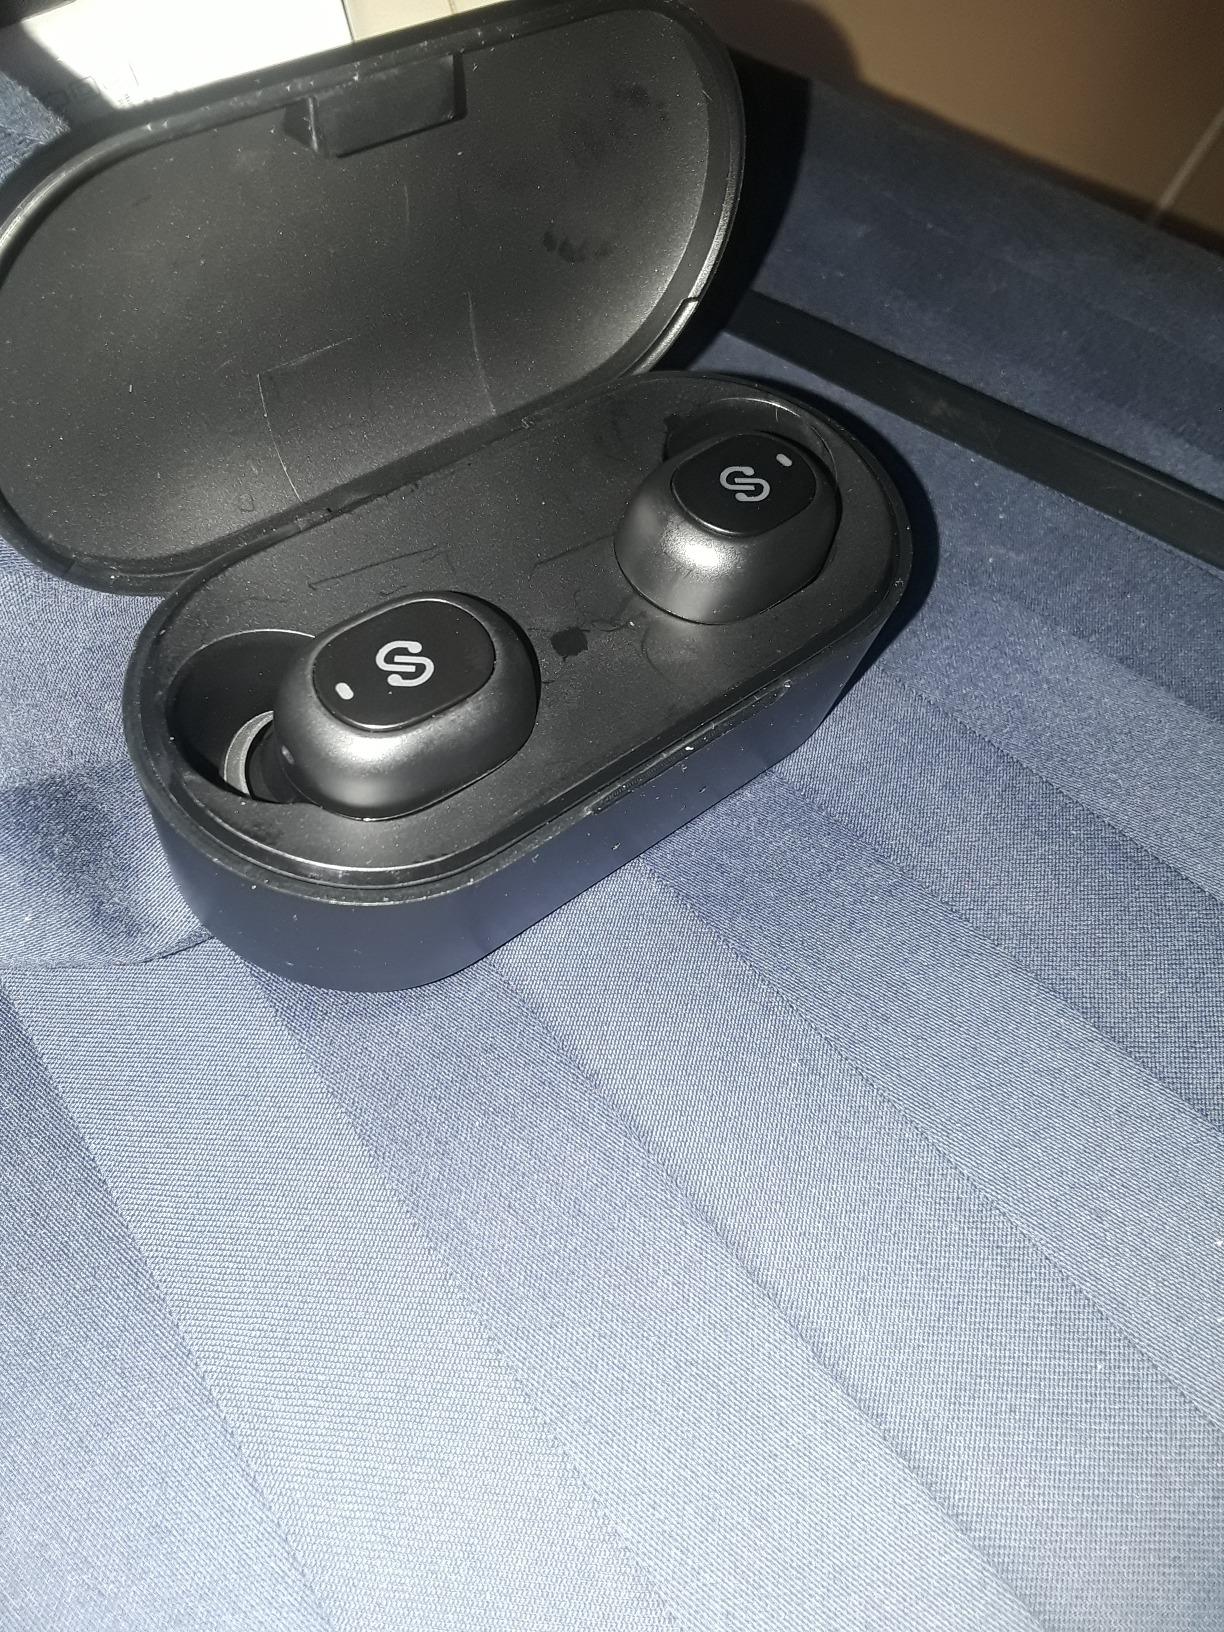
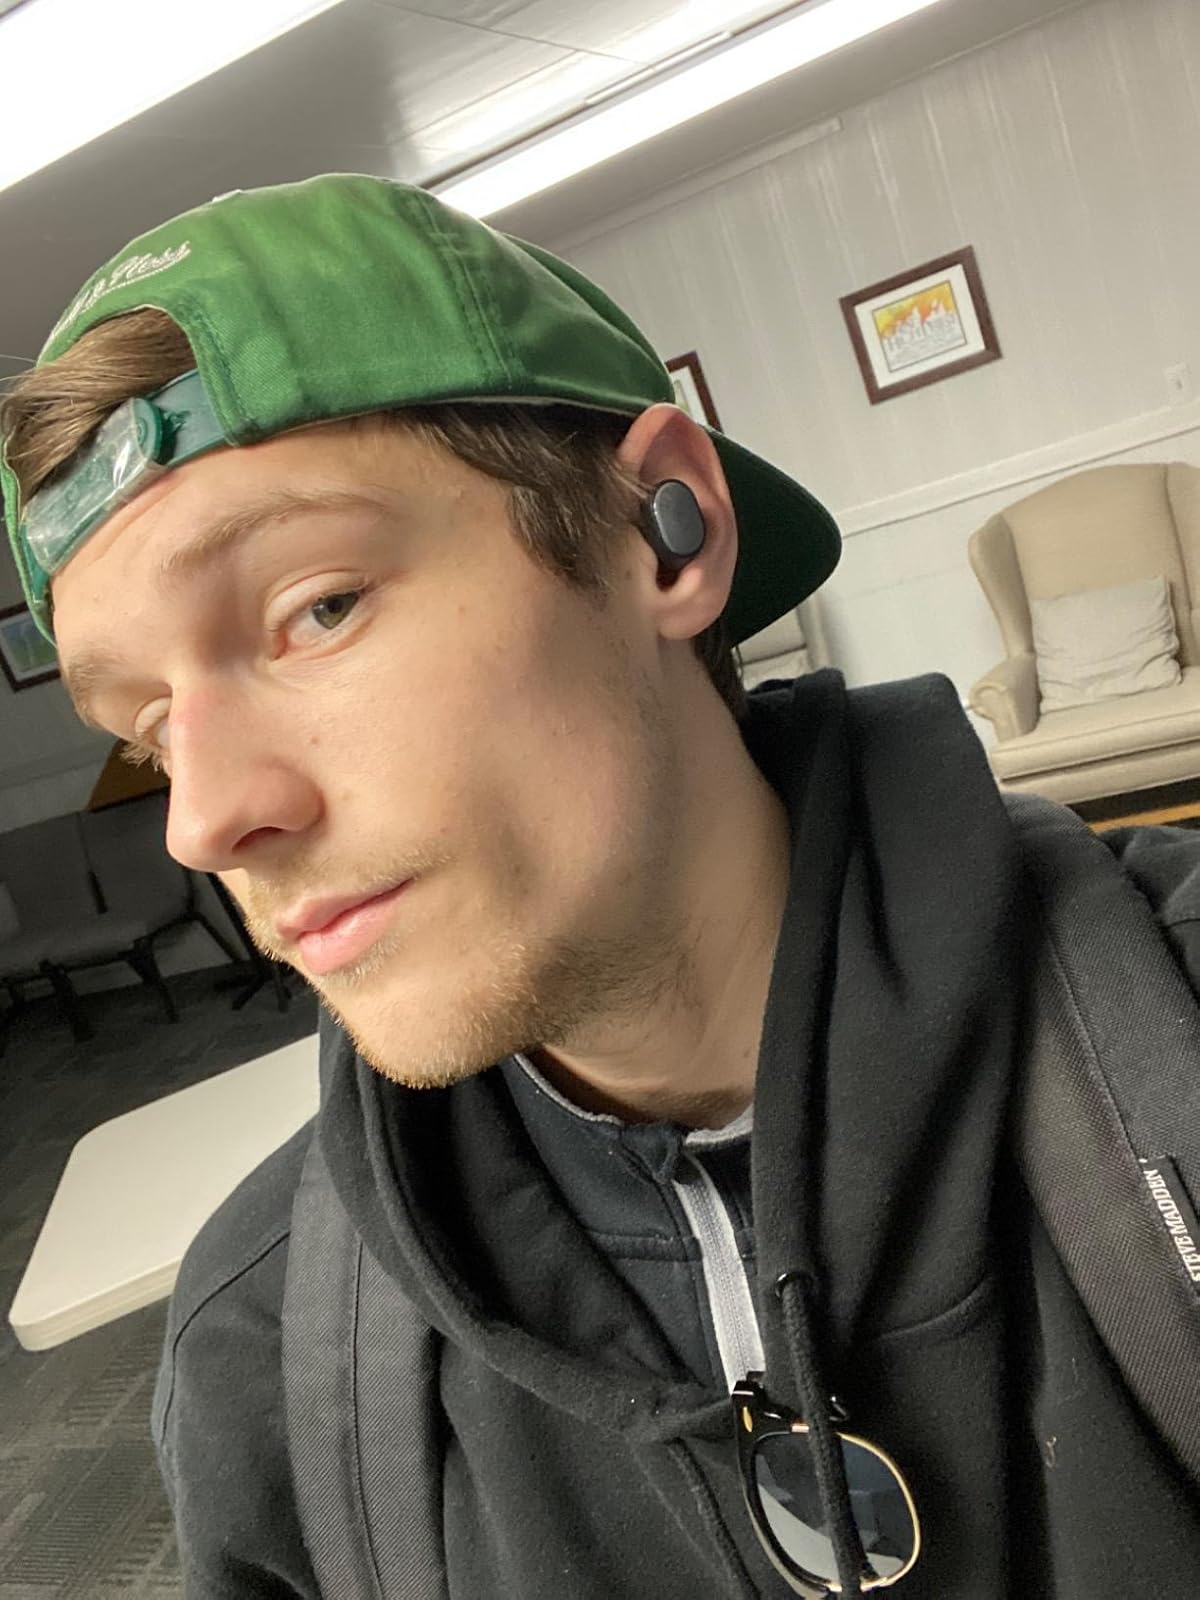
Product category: earbuds
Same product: no